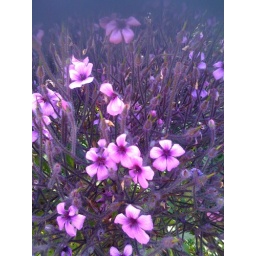
flowers in golden gate park